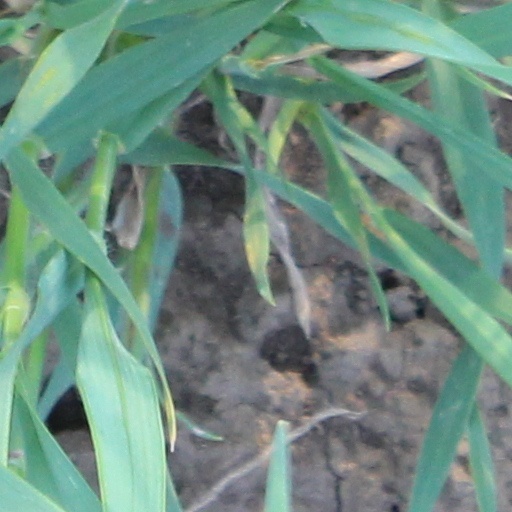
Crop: wheat